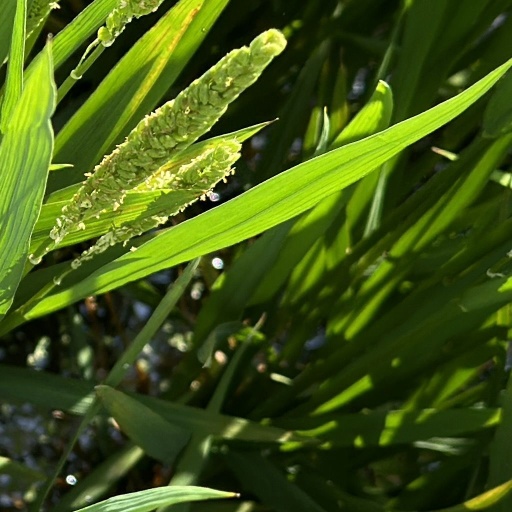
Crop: rice